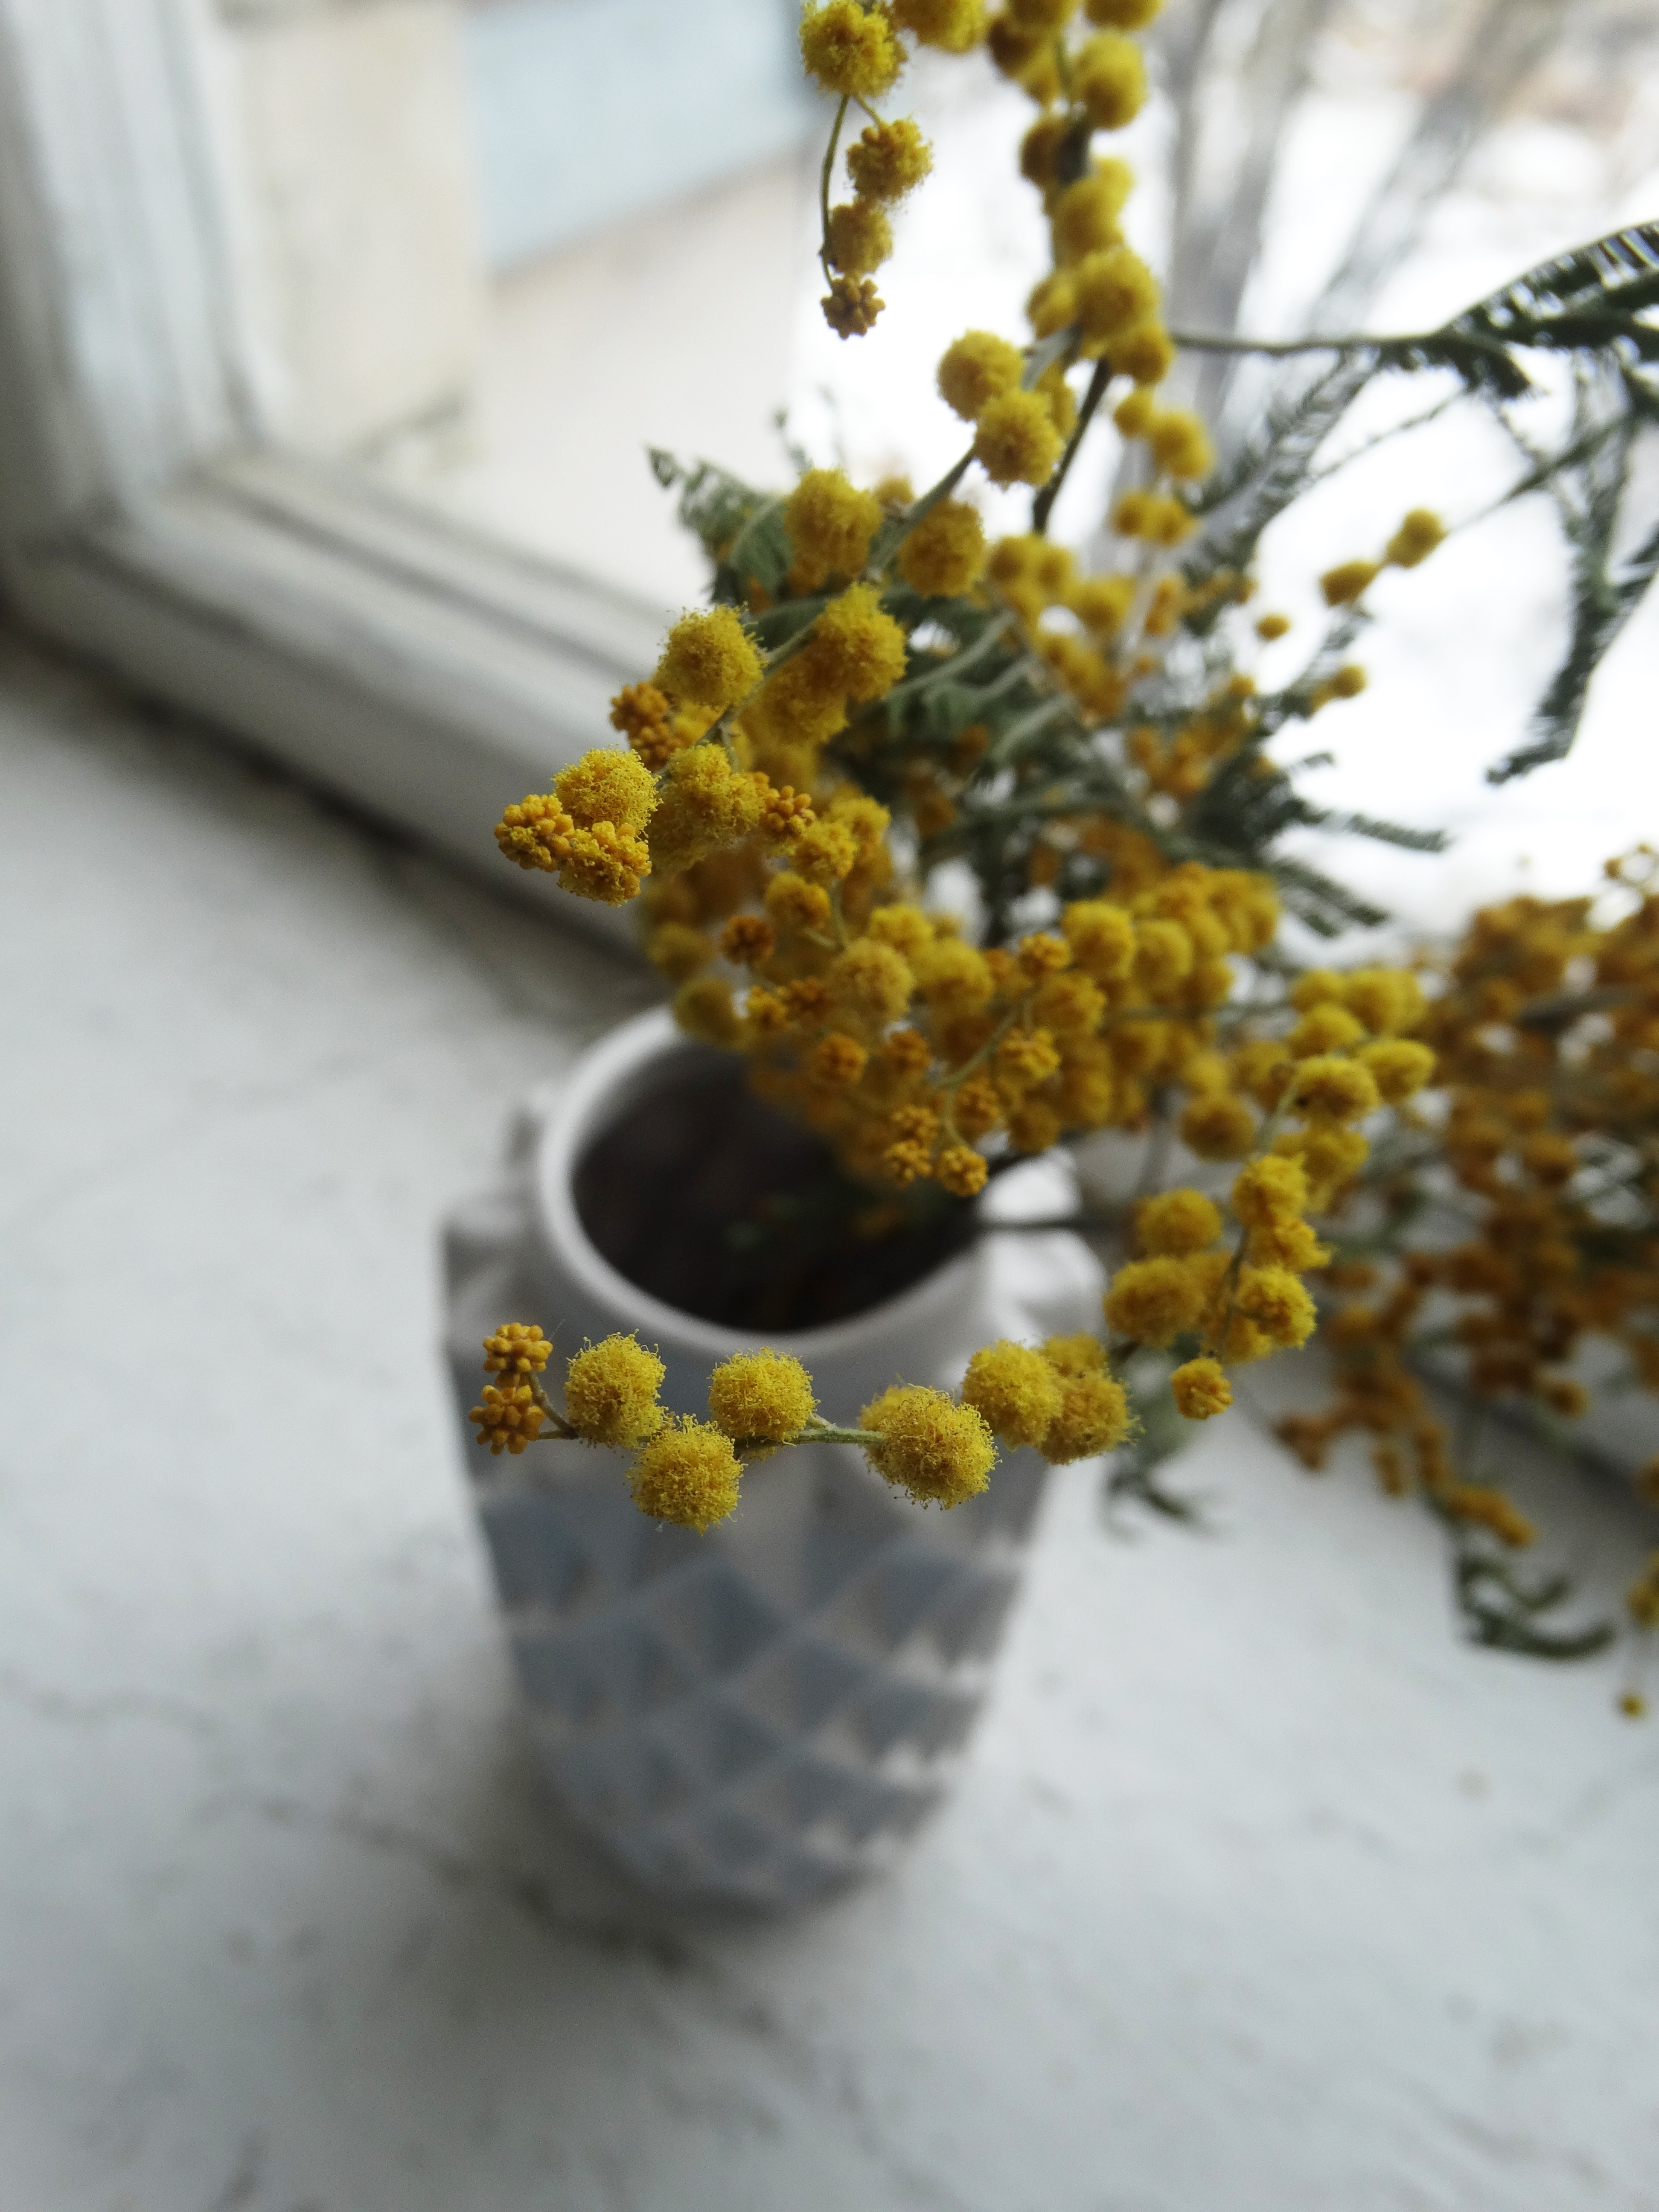
yellow, vase, flower, plant, spring, branch, cut flowers, twig, flowerpot, pollen, mimosa, goldenrod, table, mahonia, floristry, wildflower